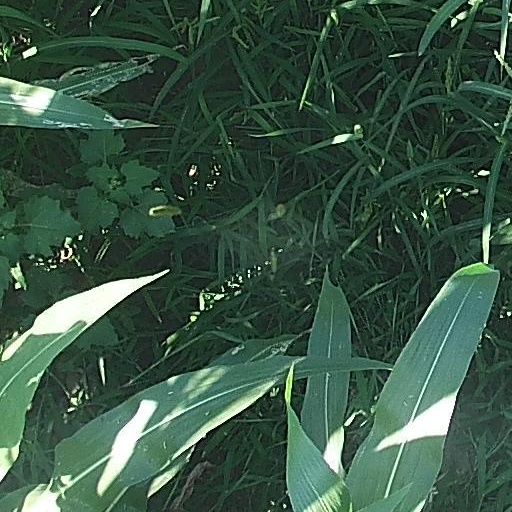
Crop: maize; corn